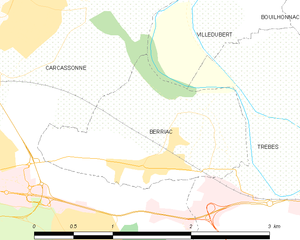
Carte des communes françaises: Berriac